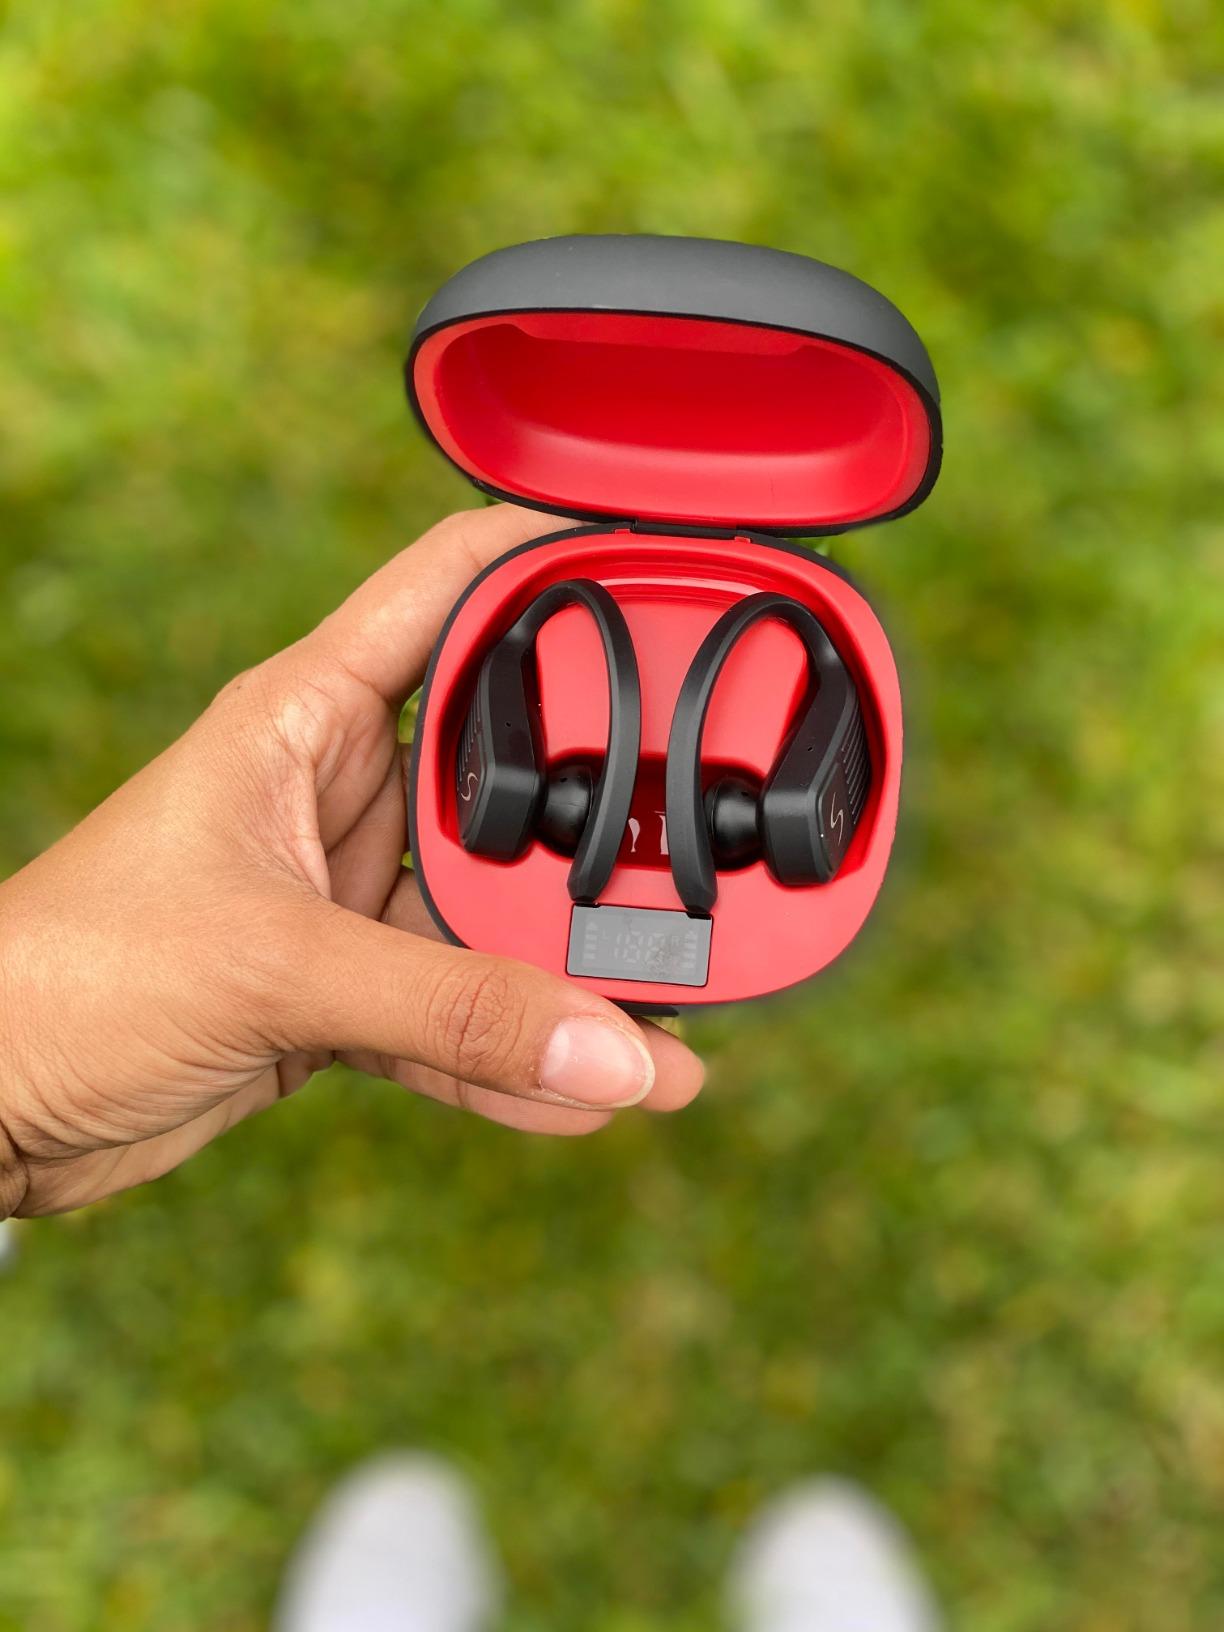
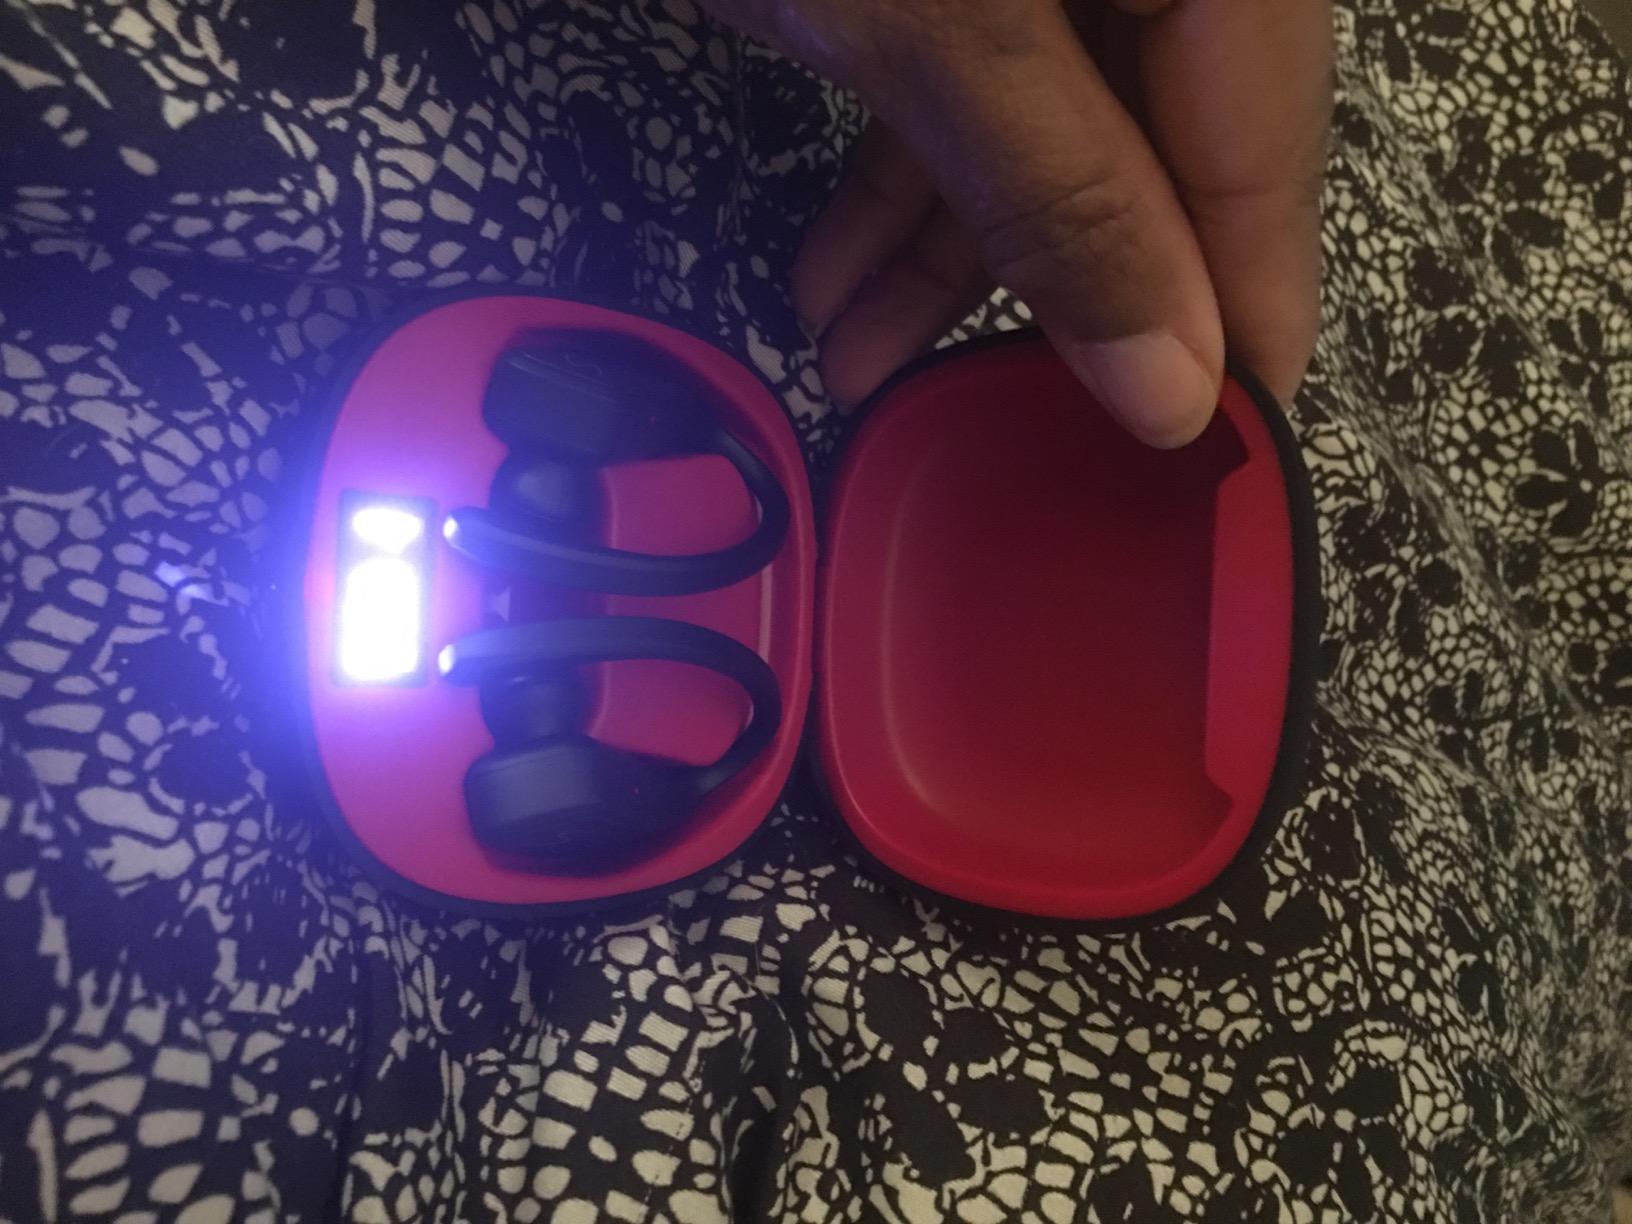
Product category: earbuds
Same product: yes